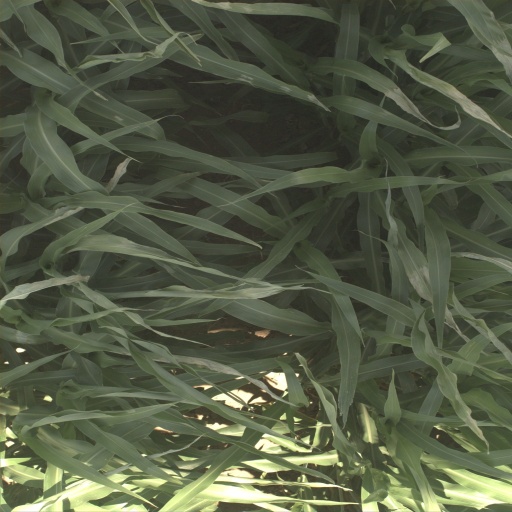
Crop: sorghum